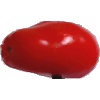
Label: Tomato 2